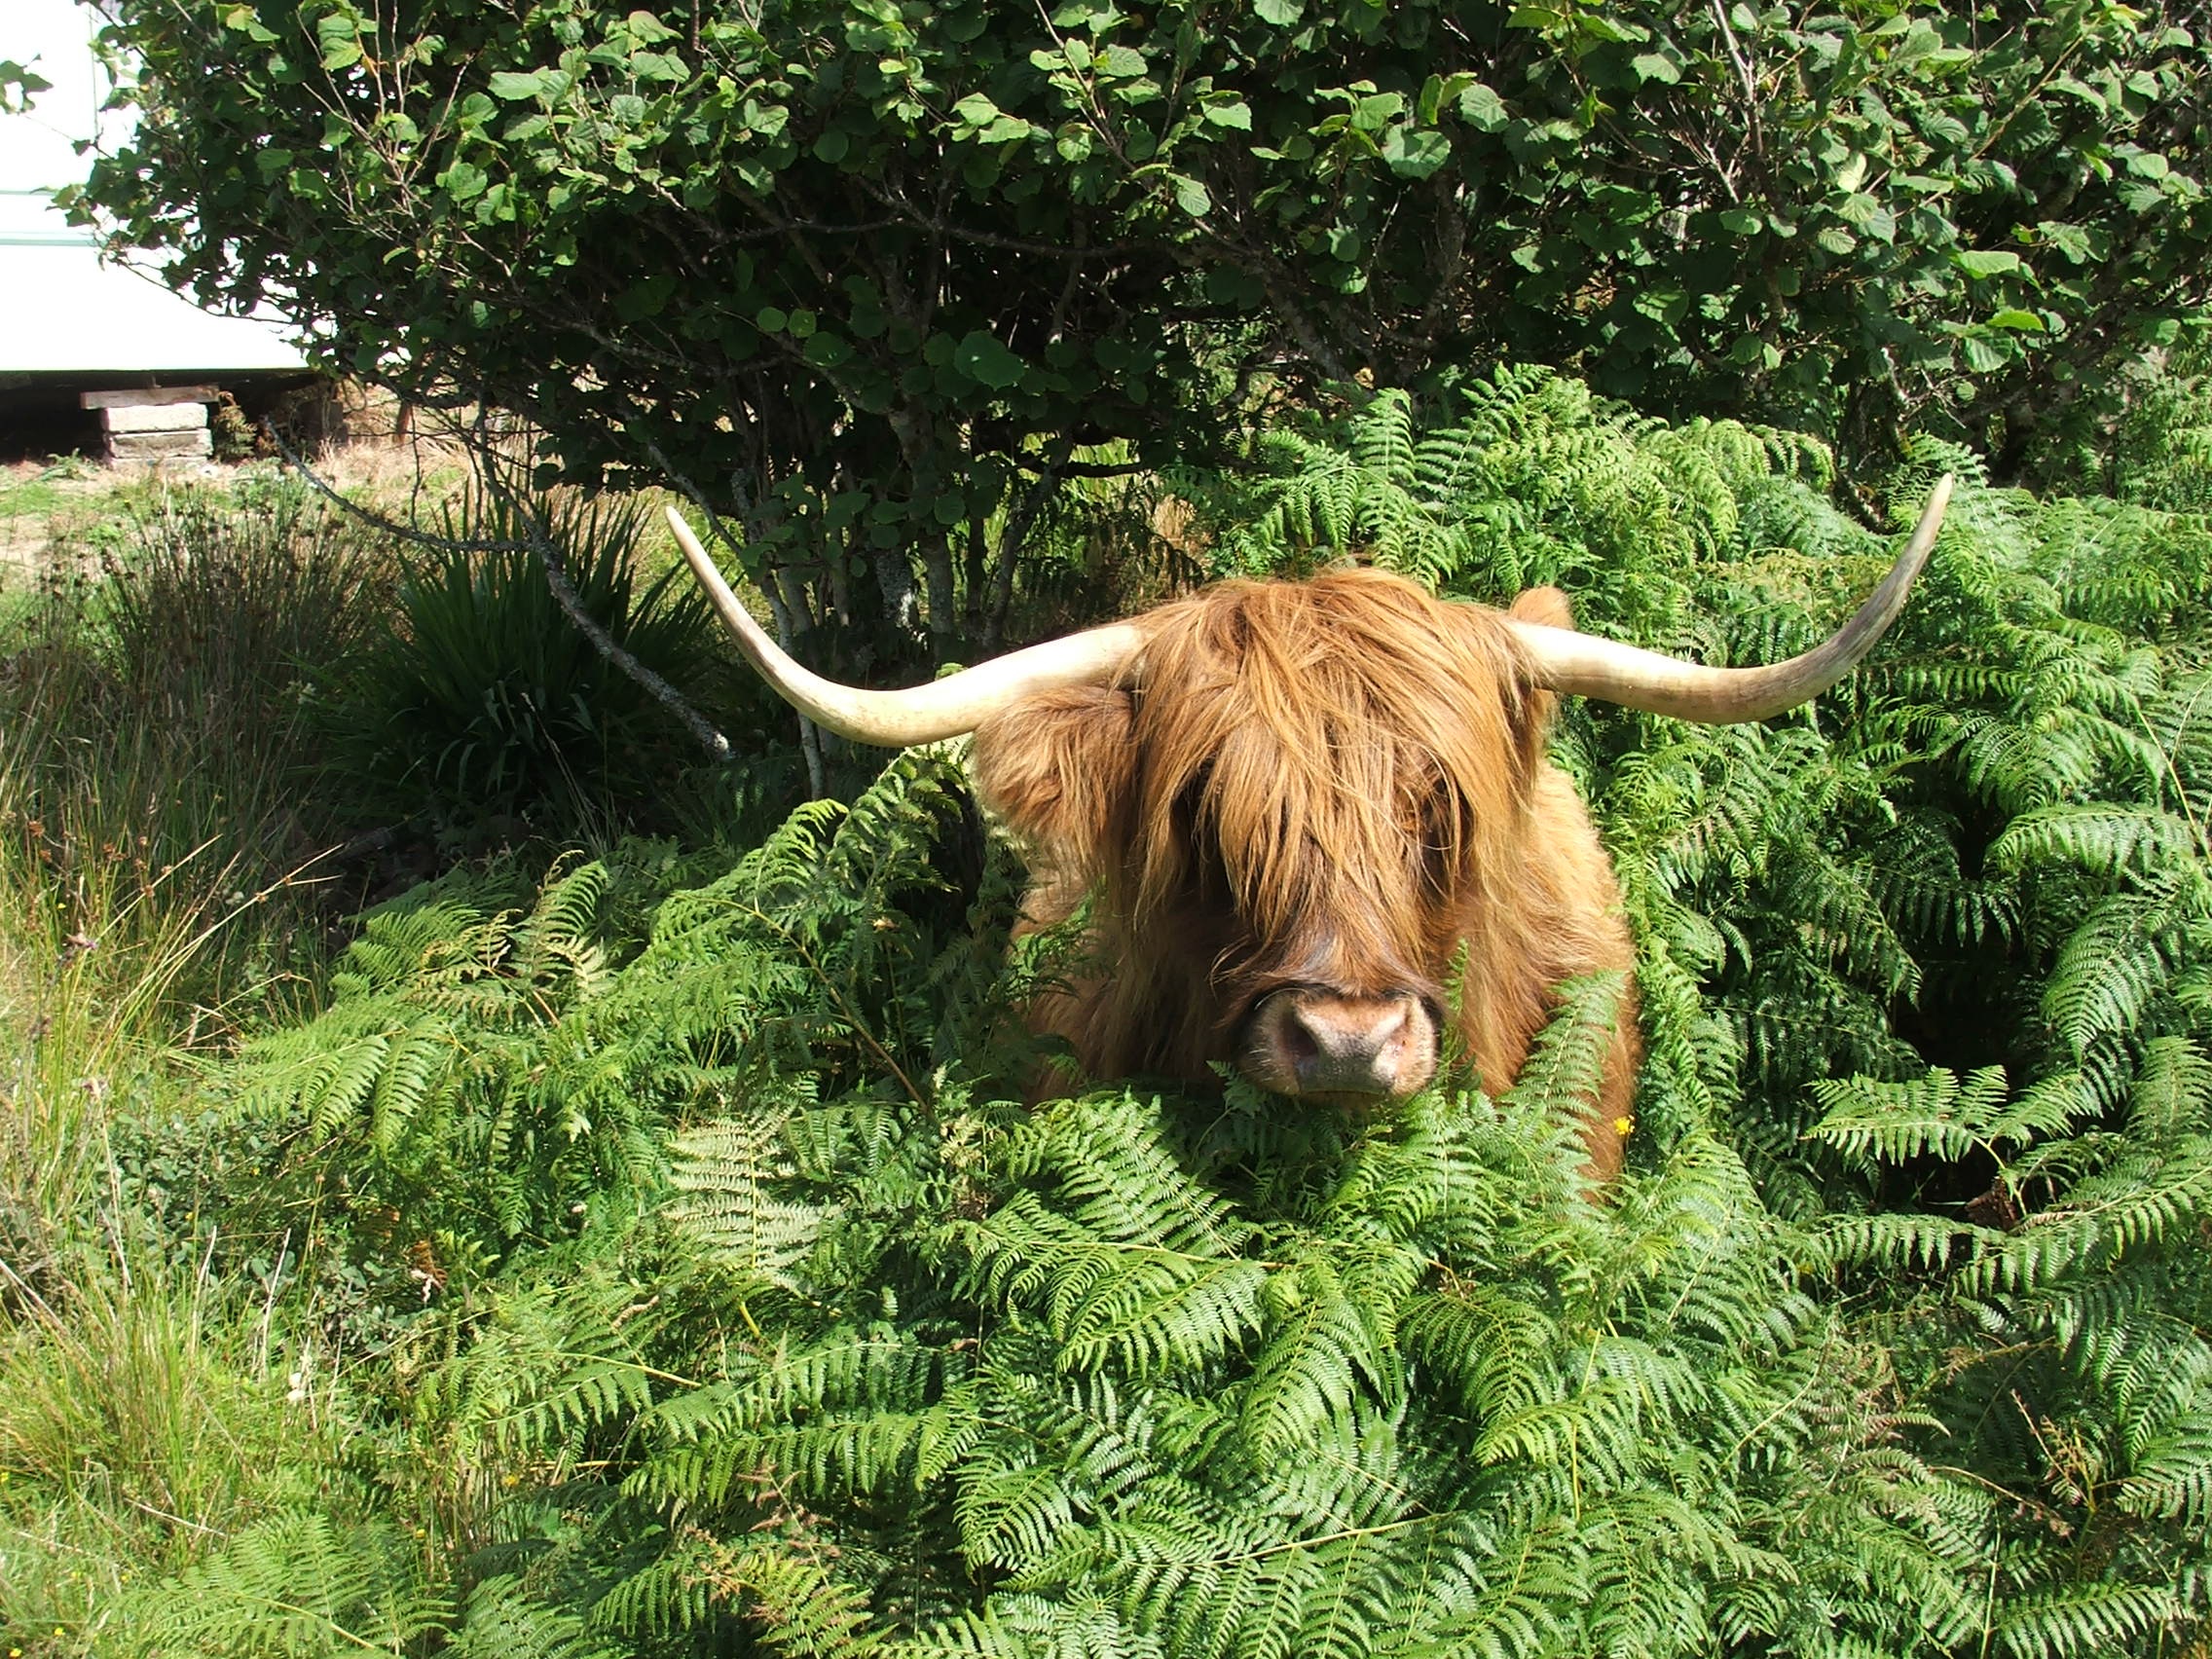
tree, grass, zoo, cow, jungle, fauna, highland cattle, scottish, cattle like mammal